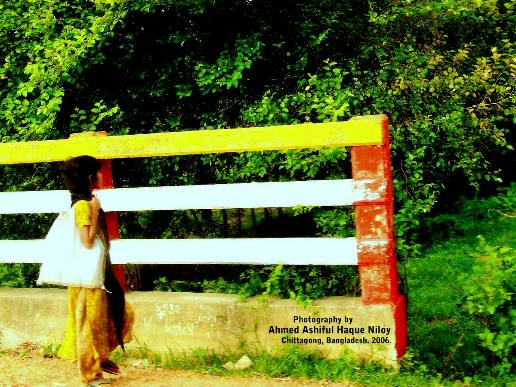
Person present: Yes